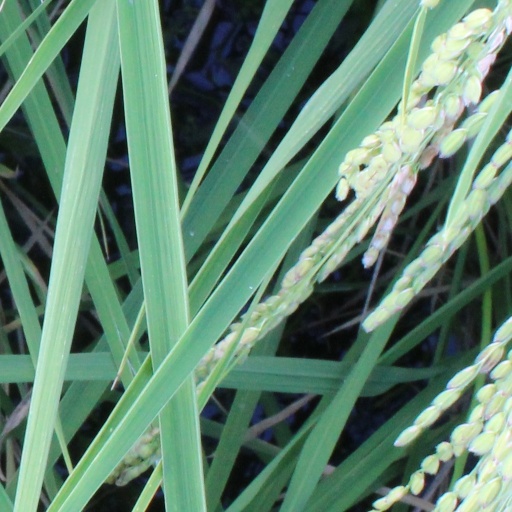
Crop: rice